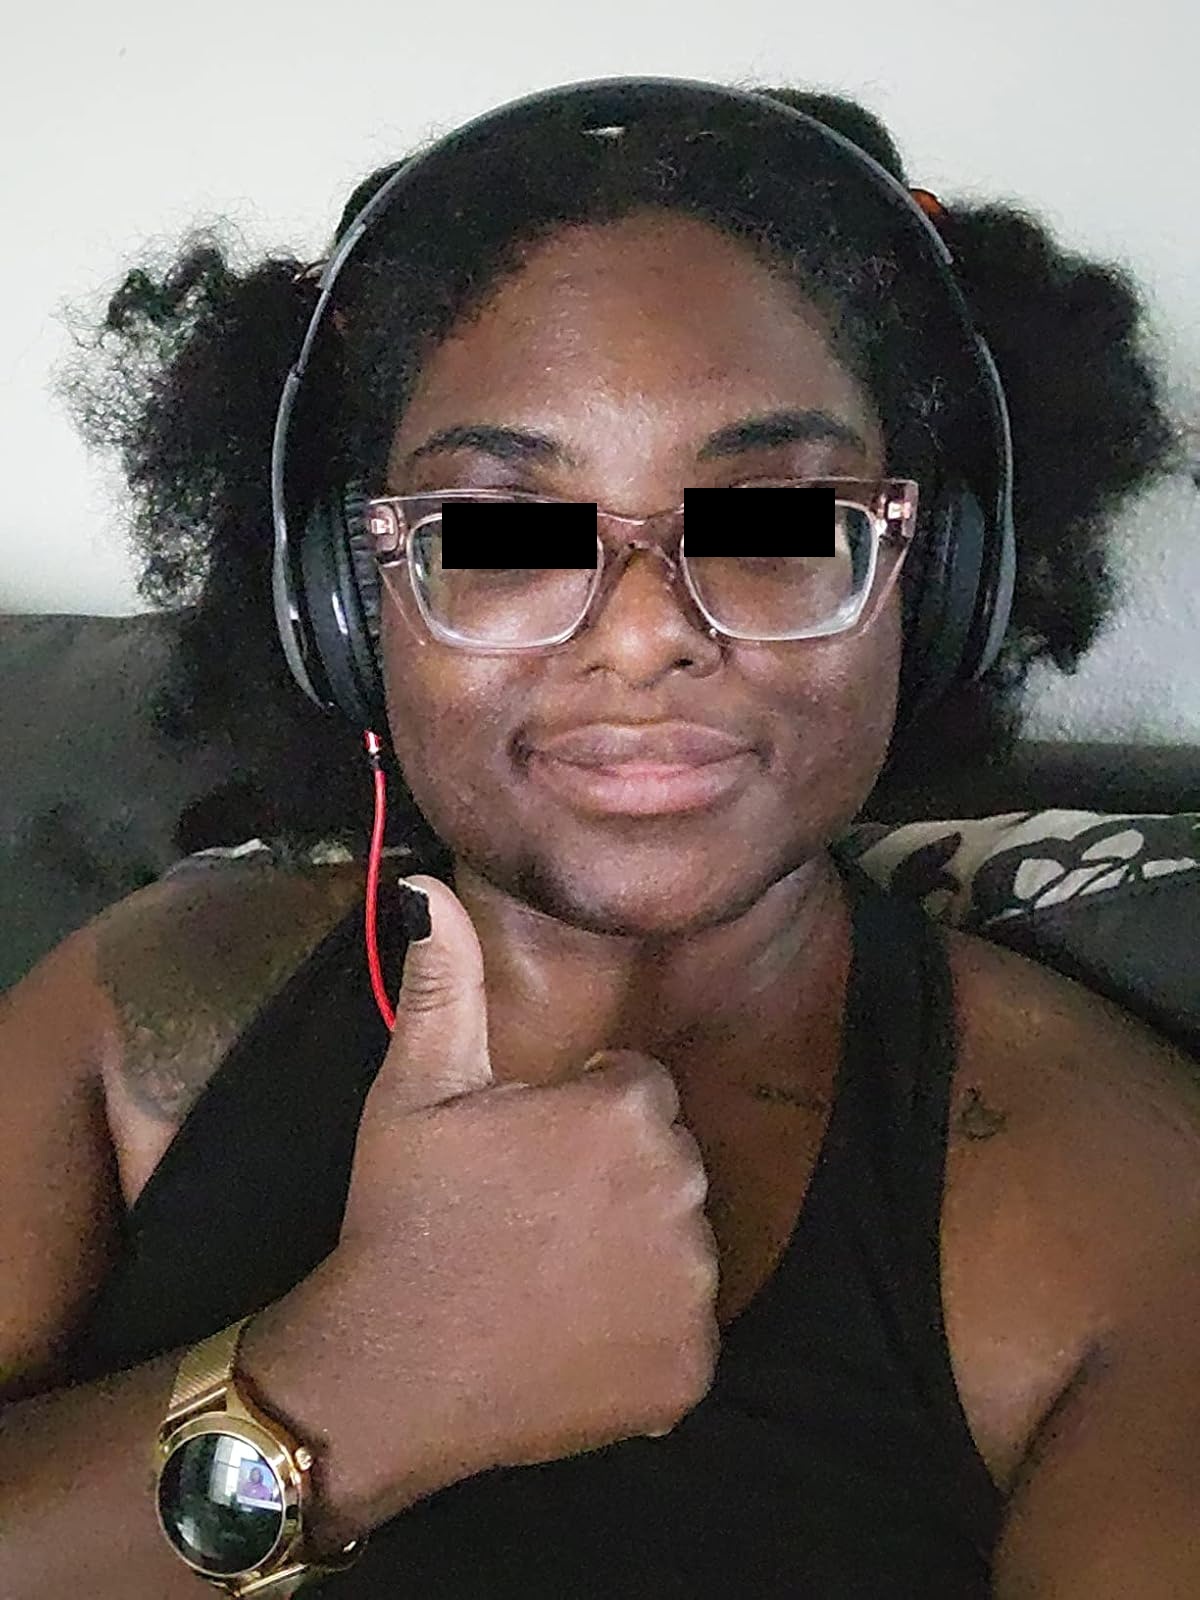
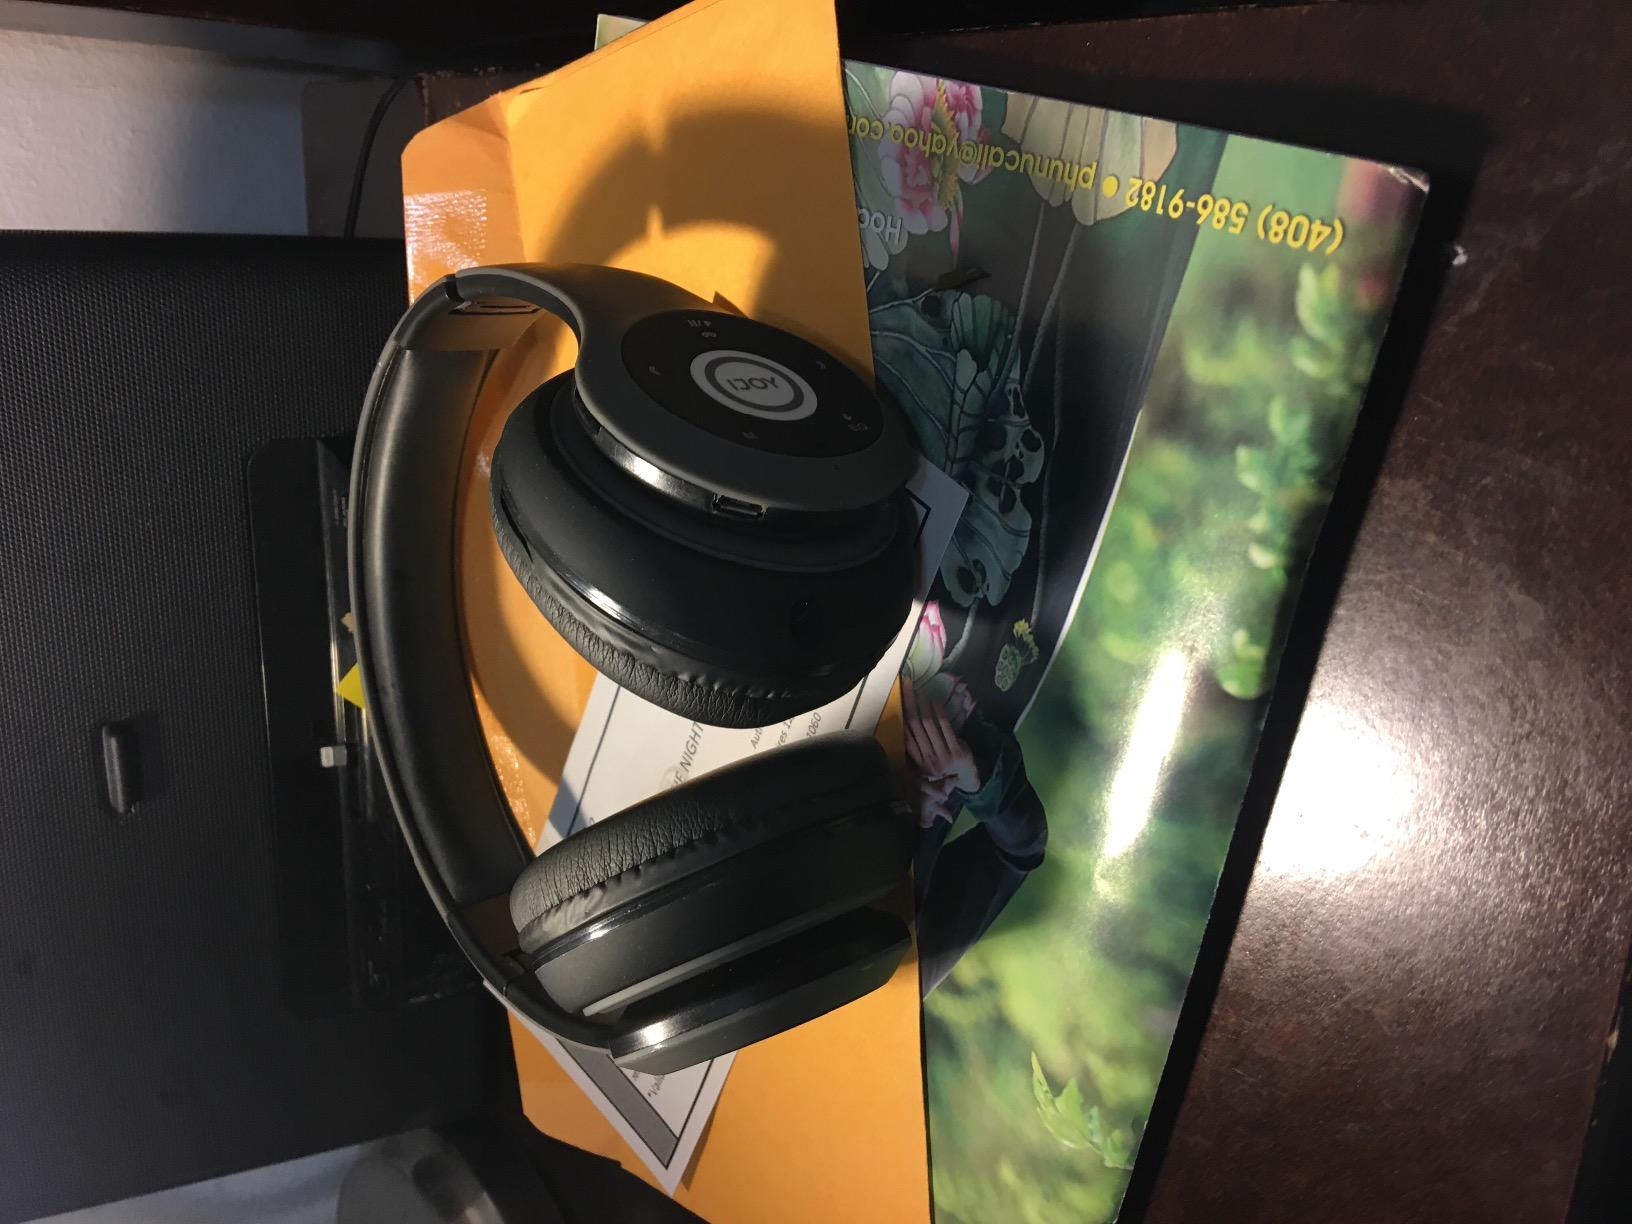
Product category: headphones
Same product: yes